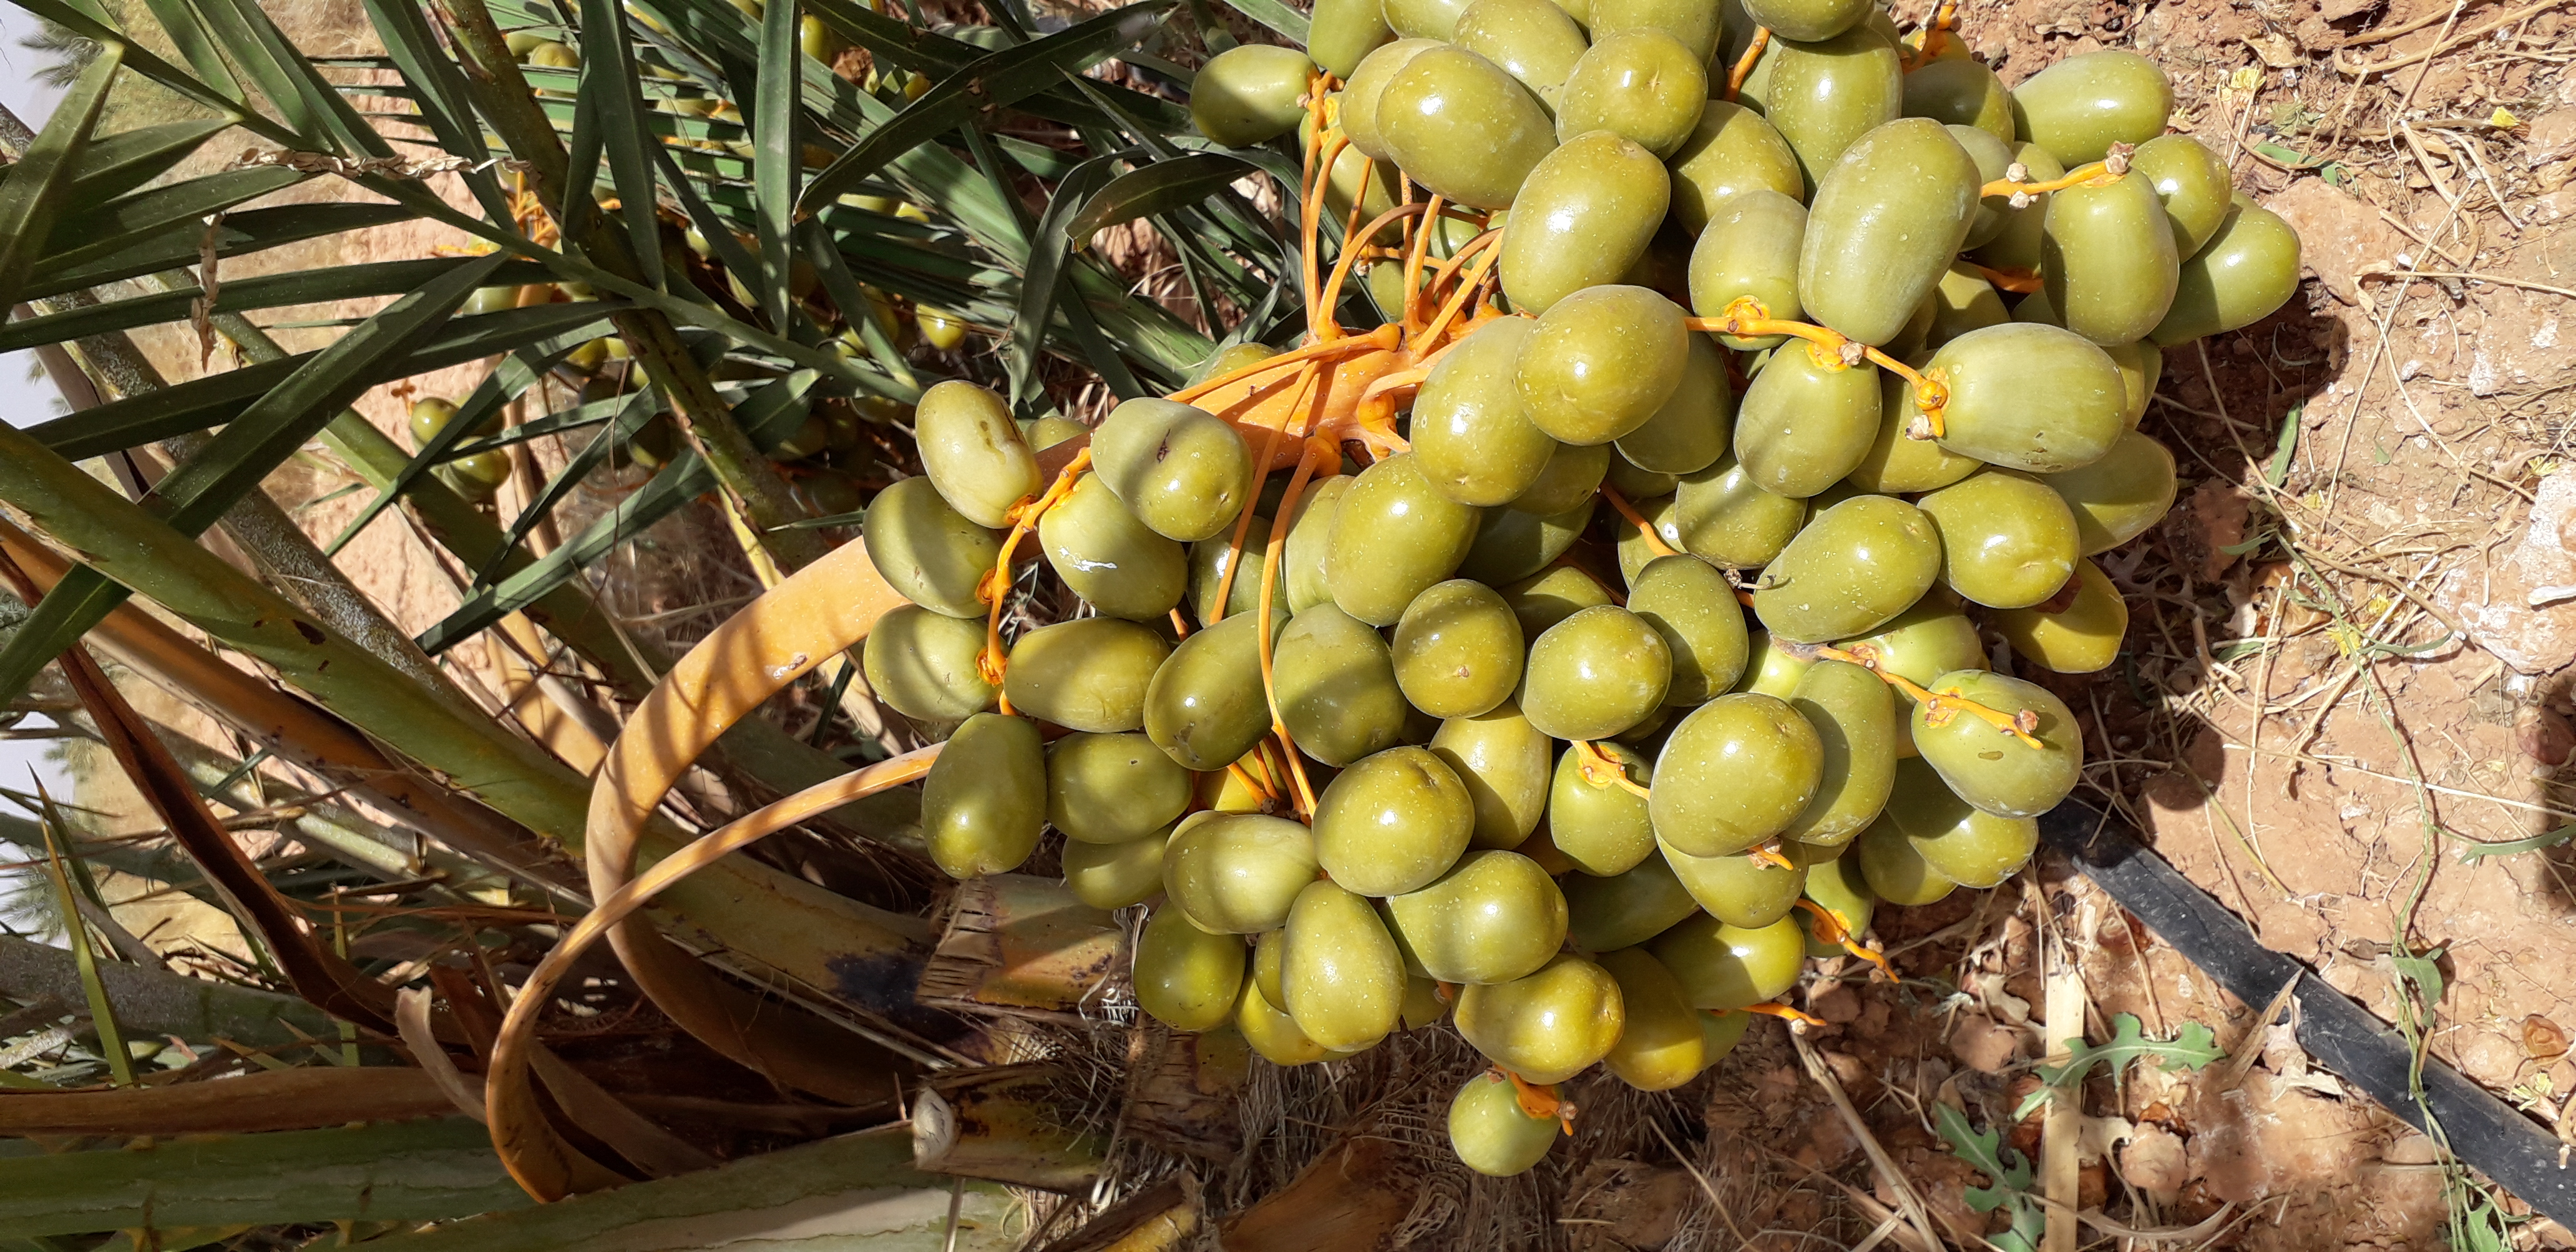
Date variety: Boufagous